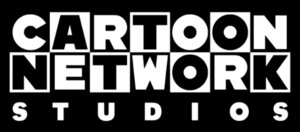
Cartoon Network Studios est un studio d'animation américain. Il s'agit d'une filiale de Cartoon Network qui se concentre principalement sur la réalisation et le développement de séries télévisées pour la chaîne Cartoon Network.